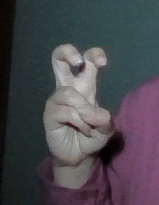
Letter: toot